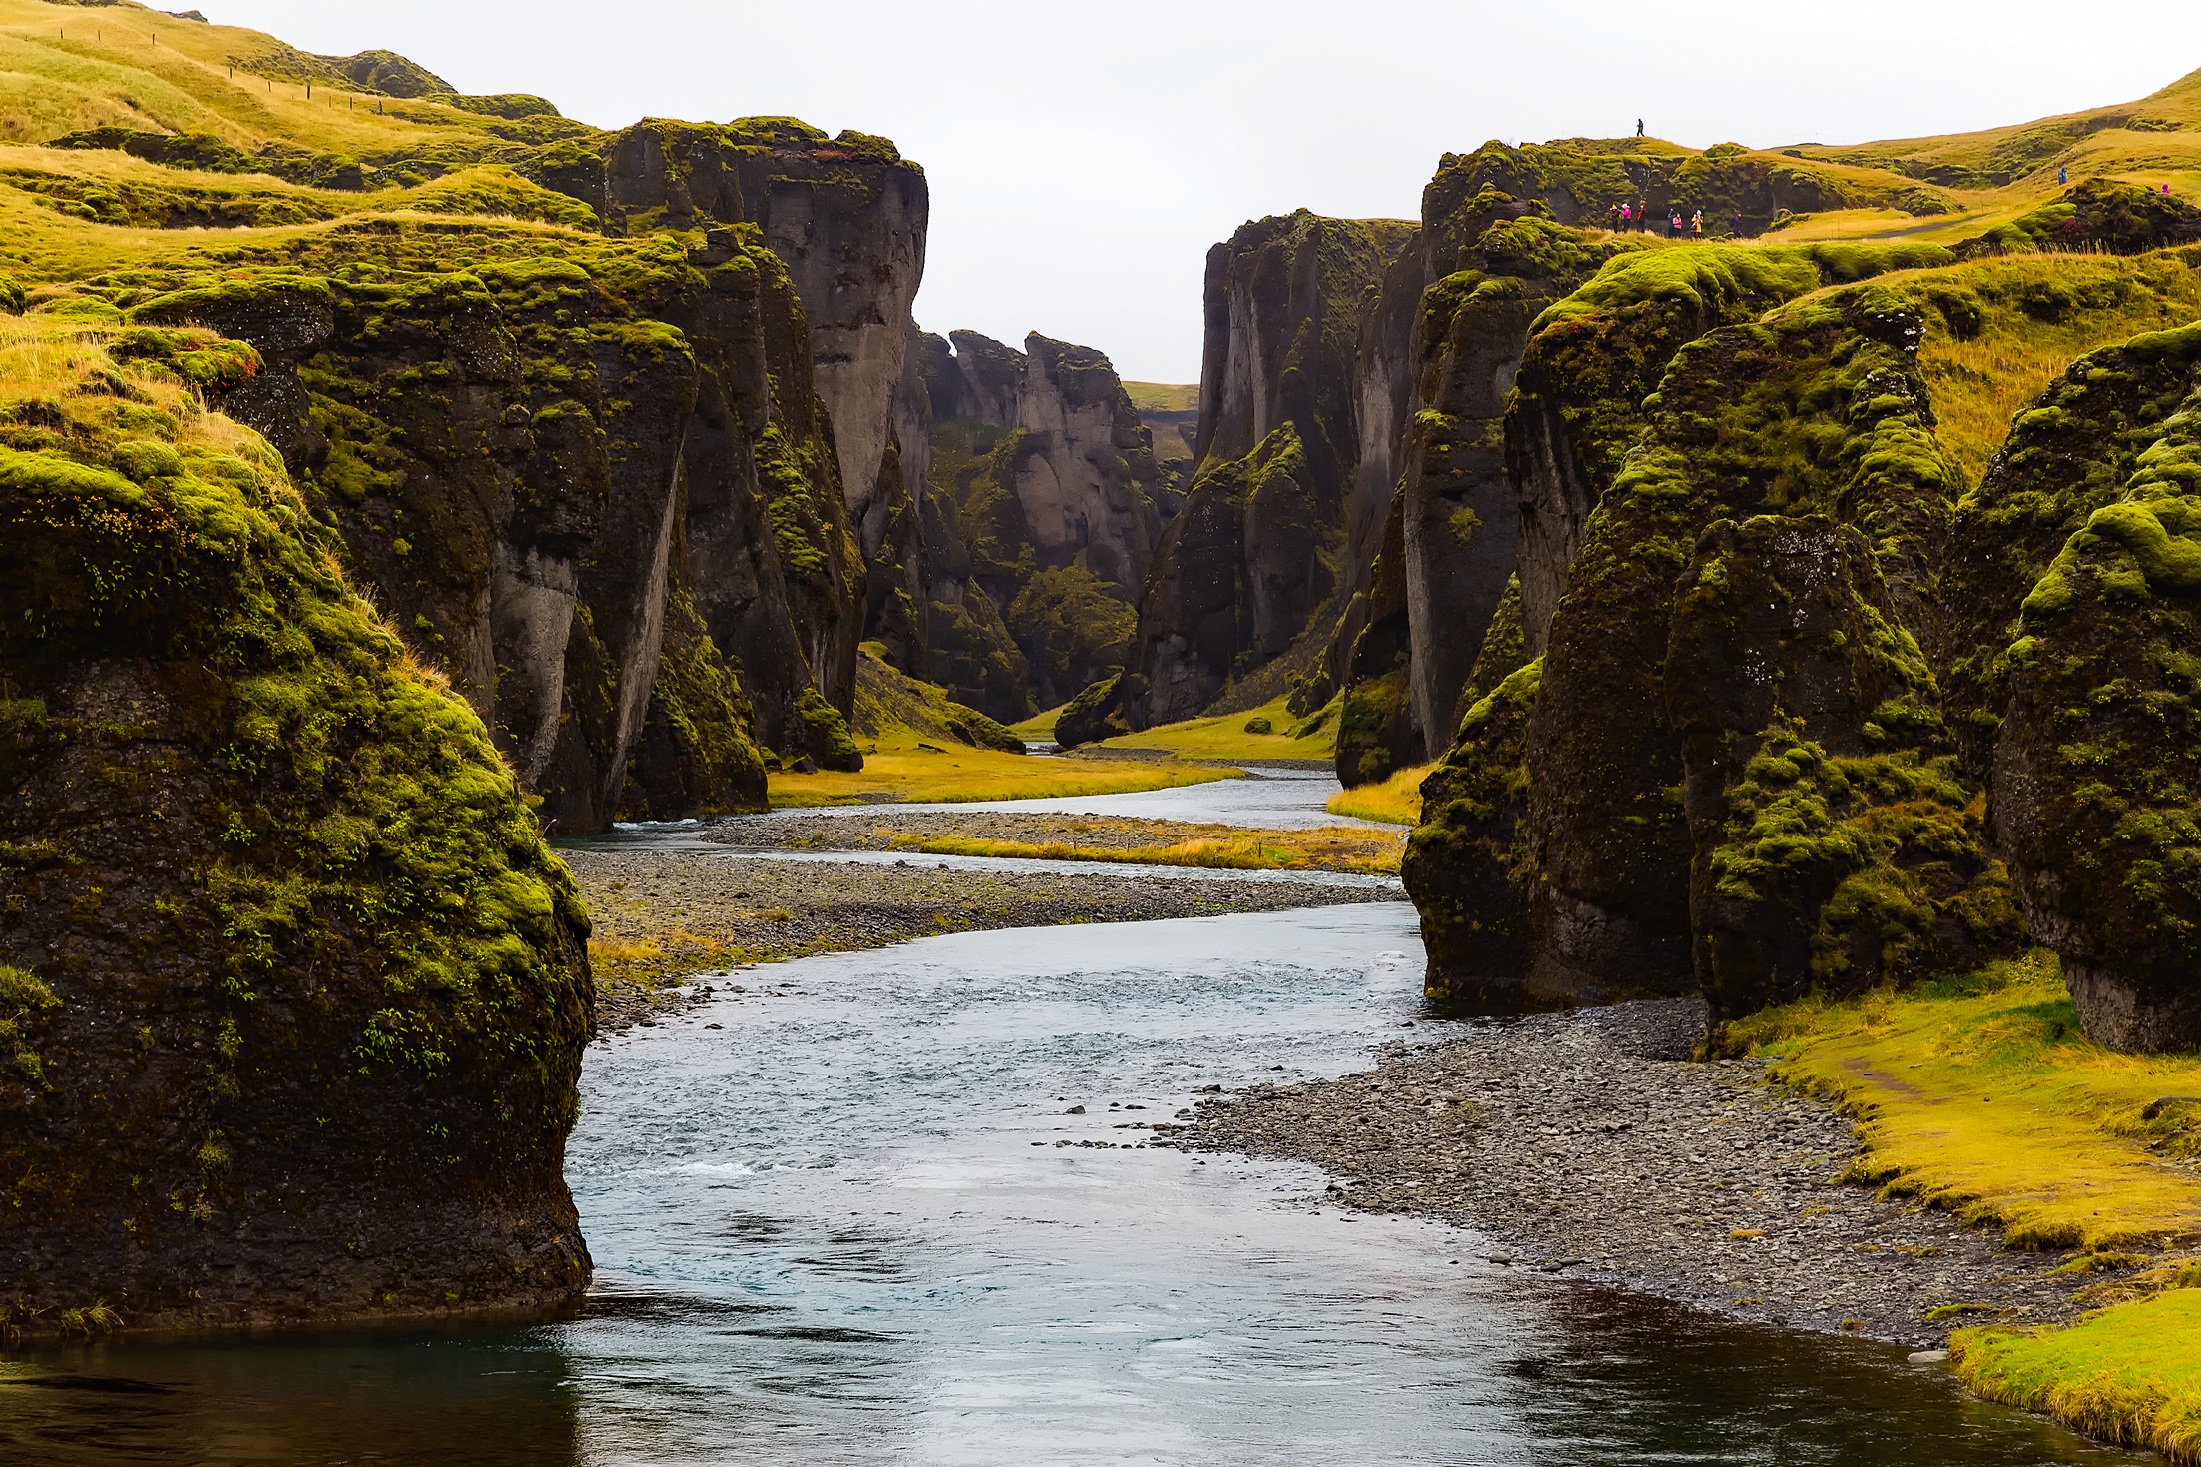
landscape, coast, tree, water, nature, rock, waterfall, wilderness, mountain, leaf, flower, river, valley, cliff, stream, reflection, autumn, gorge, iceland, terrain, national park, body of water, outdoors, hdr, mountains, ravine, water feature, tundra, landform, geographical feature